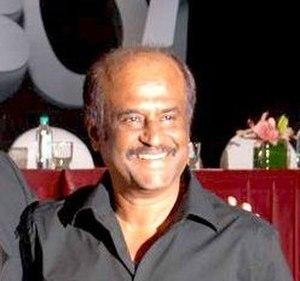
Shivaji Rao Gaekwad, dit Rajinikanth, est un acteur, réalisateur, producteur et chanteur de playback du cinéma indien et plus particulièrement du cinéma tamoul.